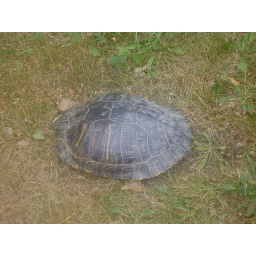
turtle found by my old house, take on lake Lisgar Tillsonburg ON  top view of shell